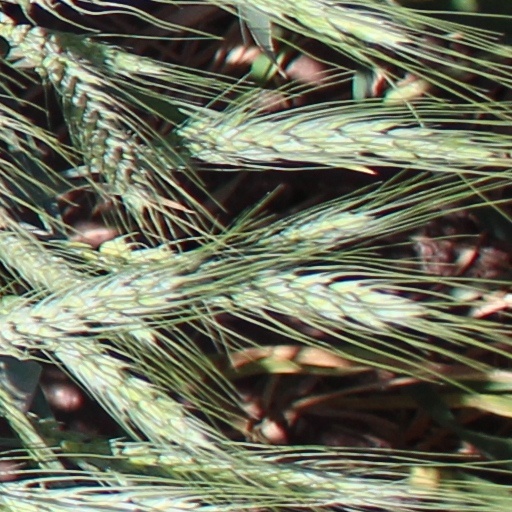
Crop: wheat